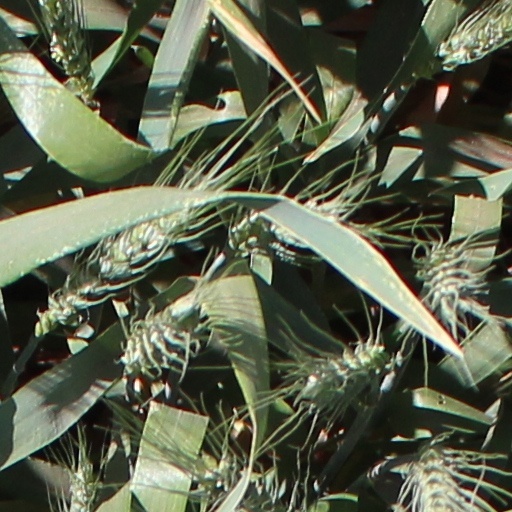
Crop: wheat